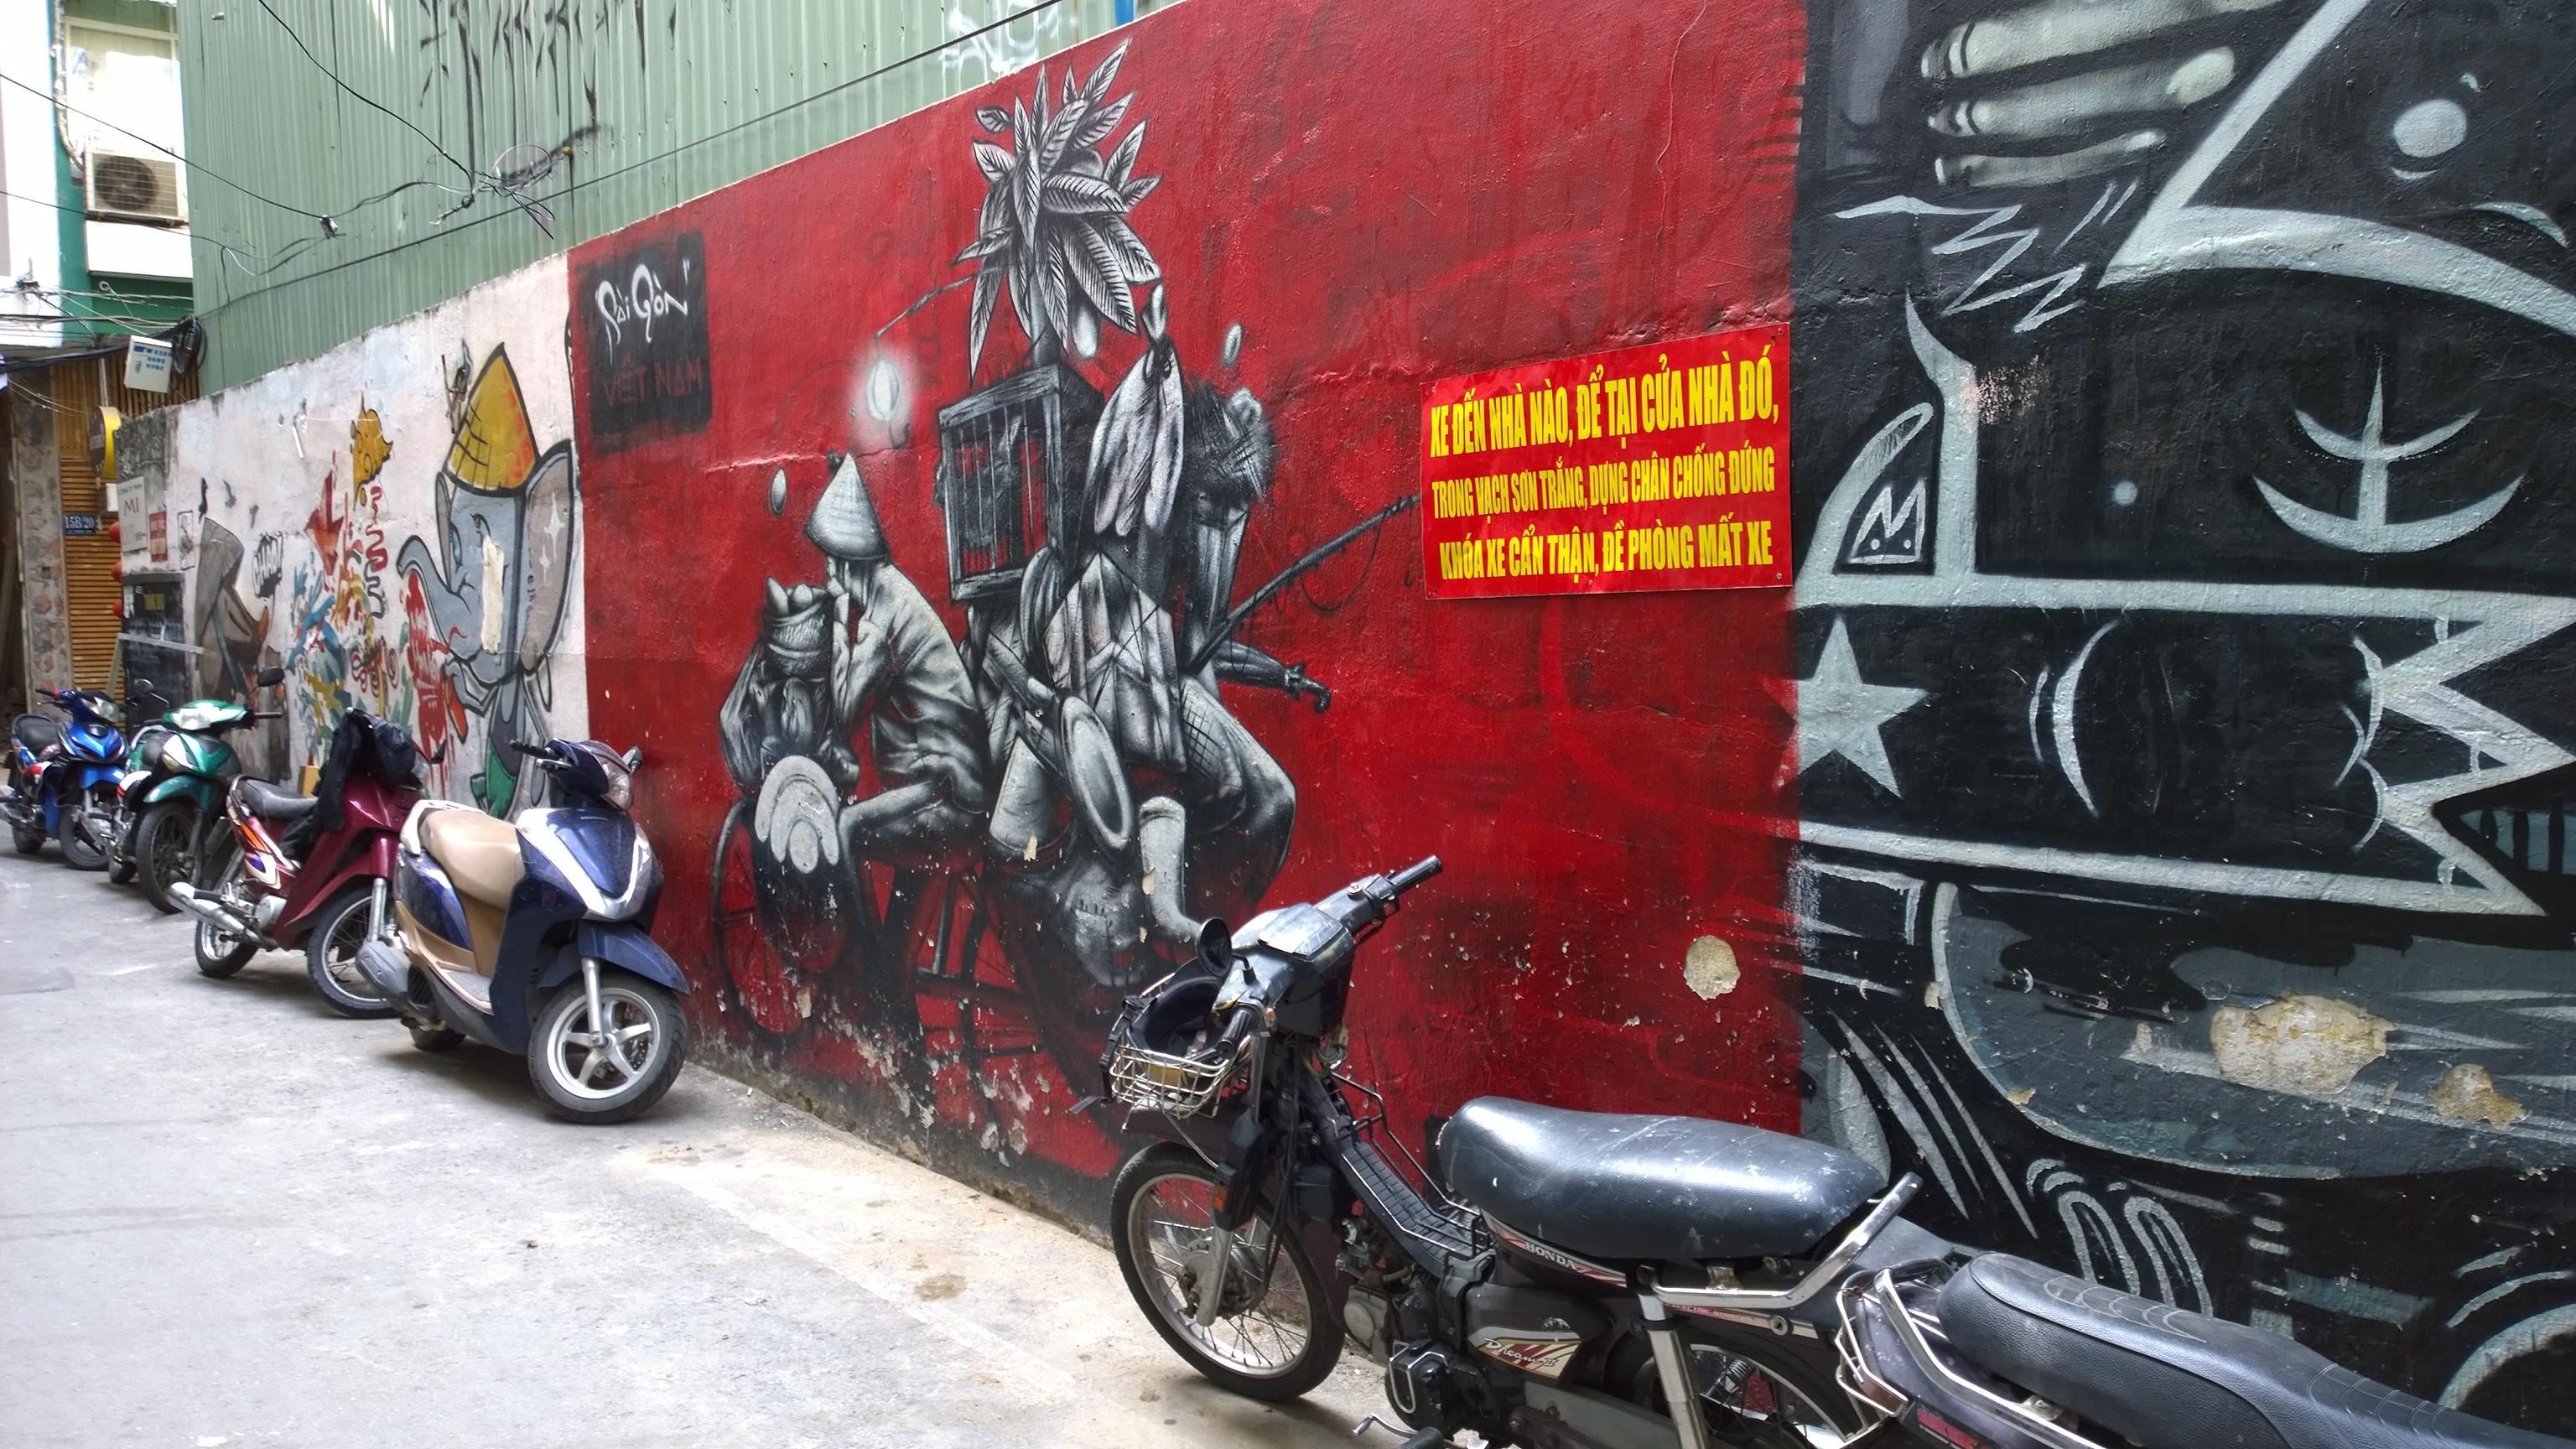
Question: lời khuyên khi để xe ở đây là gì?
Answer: lời khuyên khi để xe ở đây là khóa xe cẩn thận, đề phòng mất xe